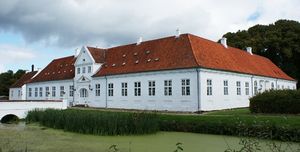
Store Restrup
Store Restrup herregaardshotel, Aalborg kommune
Store Restrup er en landsby i det nordlige Himmerland med 199 indbyggere, beliggende 2 km øst for Sønderholm, 3 km vest for Frejlev, 9 km øst for Nibe og 14 km sydvest for Aalborg. Landsbyen hører til Aalborg Kommune og ligger i Region Nordjylland.